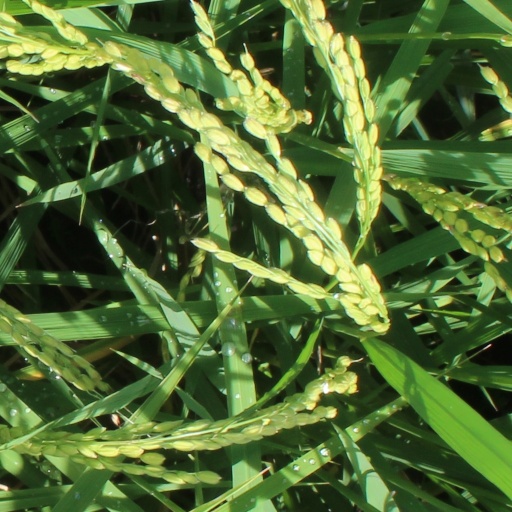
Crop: rice